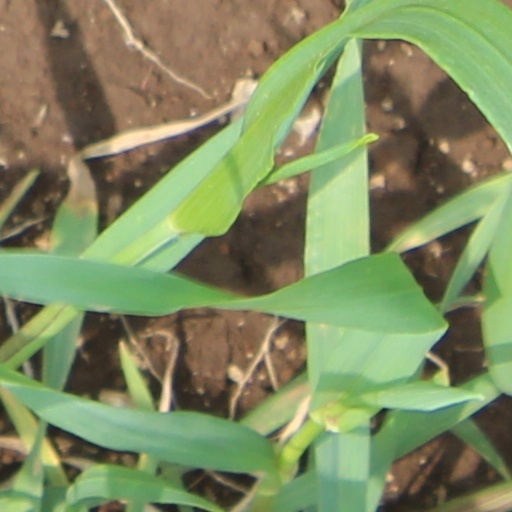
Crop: wheat